Golden Glider

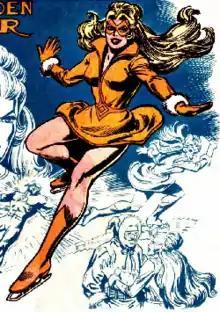
Golden Glider as depicted in "Who's Who: The Definitive Directory of the DC Universe" #9 (November 1985). Art by Irv Novick.

Golden Glider (Lisa Snart) is a supervillain appearing in American comic books published by DC Comics. She is the younger sister of Captain Cold and enemy of the Flash.